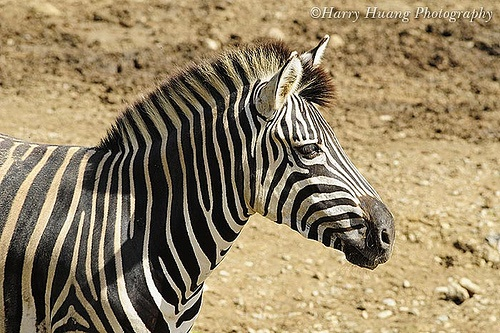
A zebra standing in the dirt on a sunny day.
a close up of a single zebra standing on a dirt area
A zebra is standing in the dirt by itself.
A zebra standing alone by itself on the ground
close up of a zebra and a dirt and rocky surrounding